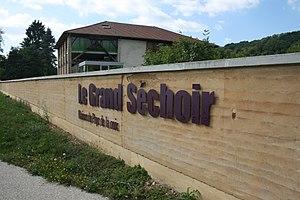
Le grand séchoir Vinay Isère, Maison du pays de la noix, http://www.legrandsechoir.fr/
Le Grand Séchoir - Maison du Pays de la noix est un musée situé à Vinay en Isère, dans la région Auvergne-Rhône-Alpes.
La liste des musées de l'Isère présente les musées du département français de l'Isère.
Vinay est une commune française située dans le département de l'Isère, en région Auvergne-Rhône-Alpes.